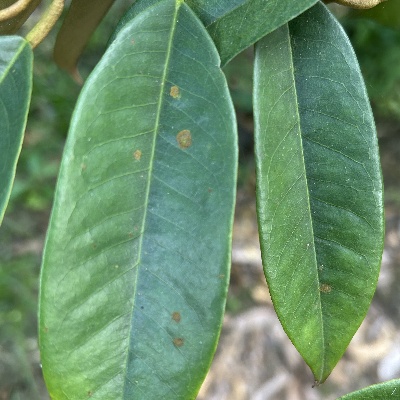
Label: Leaf_Algal